Frederic Shields

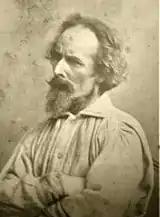
Frederic Shields, "E Gertrude Thomson"

Frederic James Shields (14 March 1833 – 26 February 1911) was a British artist, illustrator, and designer closely associated with the Pre-Raphaelites through Dante Gabriel Rossetti and Ford Madox Brown.